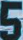
Number: 5